2012 Buenos Aires rail disaster

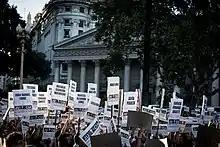
Protest asking for justice in February 2013

The Foreign and Commonwealth Office of the United Kingdom regretted the incident and expressed its condolences to the "families of the victims" and the "emergency agencies that are still working to aid" those in the accident. The Secretariat of Foreign Affairs of Mexico sent its condolences to the "sister country of Argentina" and hoped for the "speedy recovery of the families and those injured." Pope Benedict XVI sent his condolences.